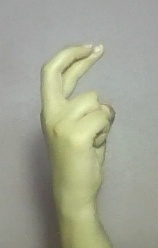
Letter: zay